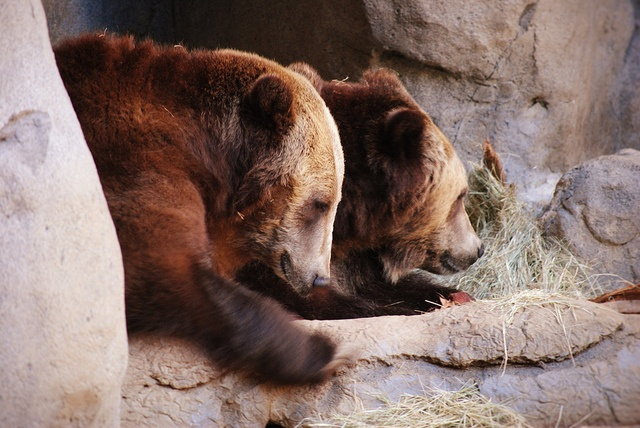
two brown bears lying together and relaxing on a rock
A couple of bear cubs, peeking out from a den.
Two brown bears sharing a space in a zoo habitat environment.
Two bears are peeking out of a rock cave.
Two bear cubs resting next to each other in a cave.